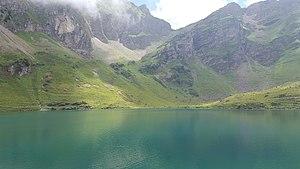
Lac Lioson (Ormont-Dessous, VD, Suisse)
Le lac Lioson est un lac alpin situé à l'est des Mosses dans les Préalpes vaudoises, en Suisse.